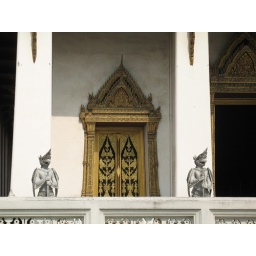
Hawk-men stand guard over golden door